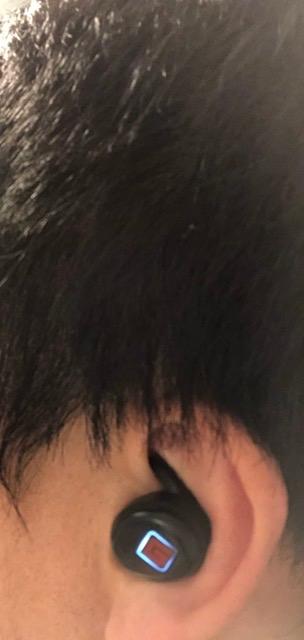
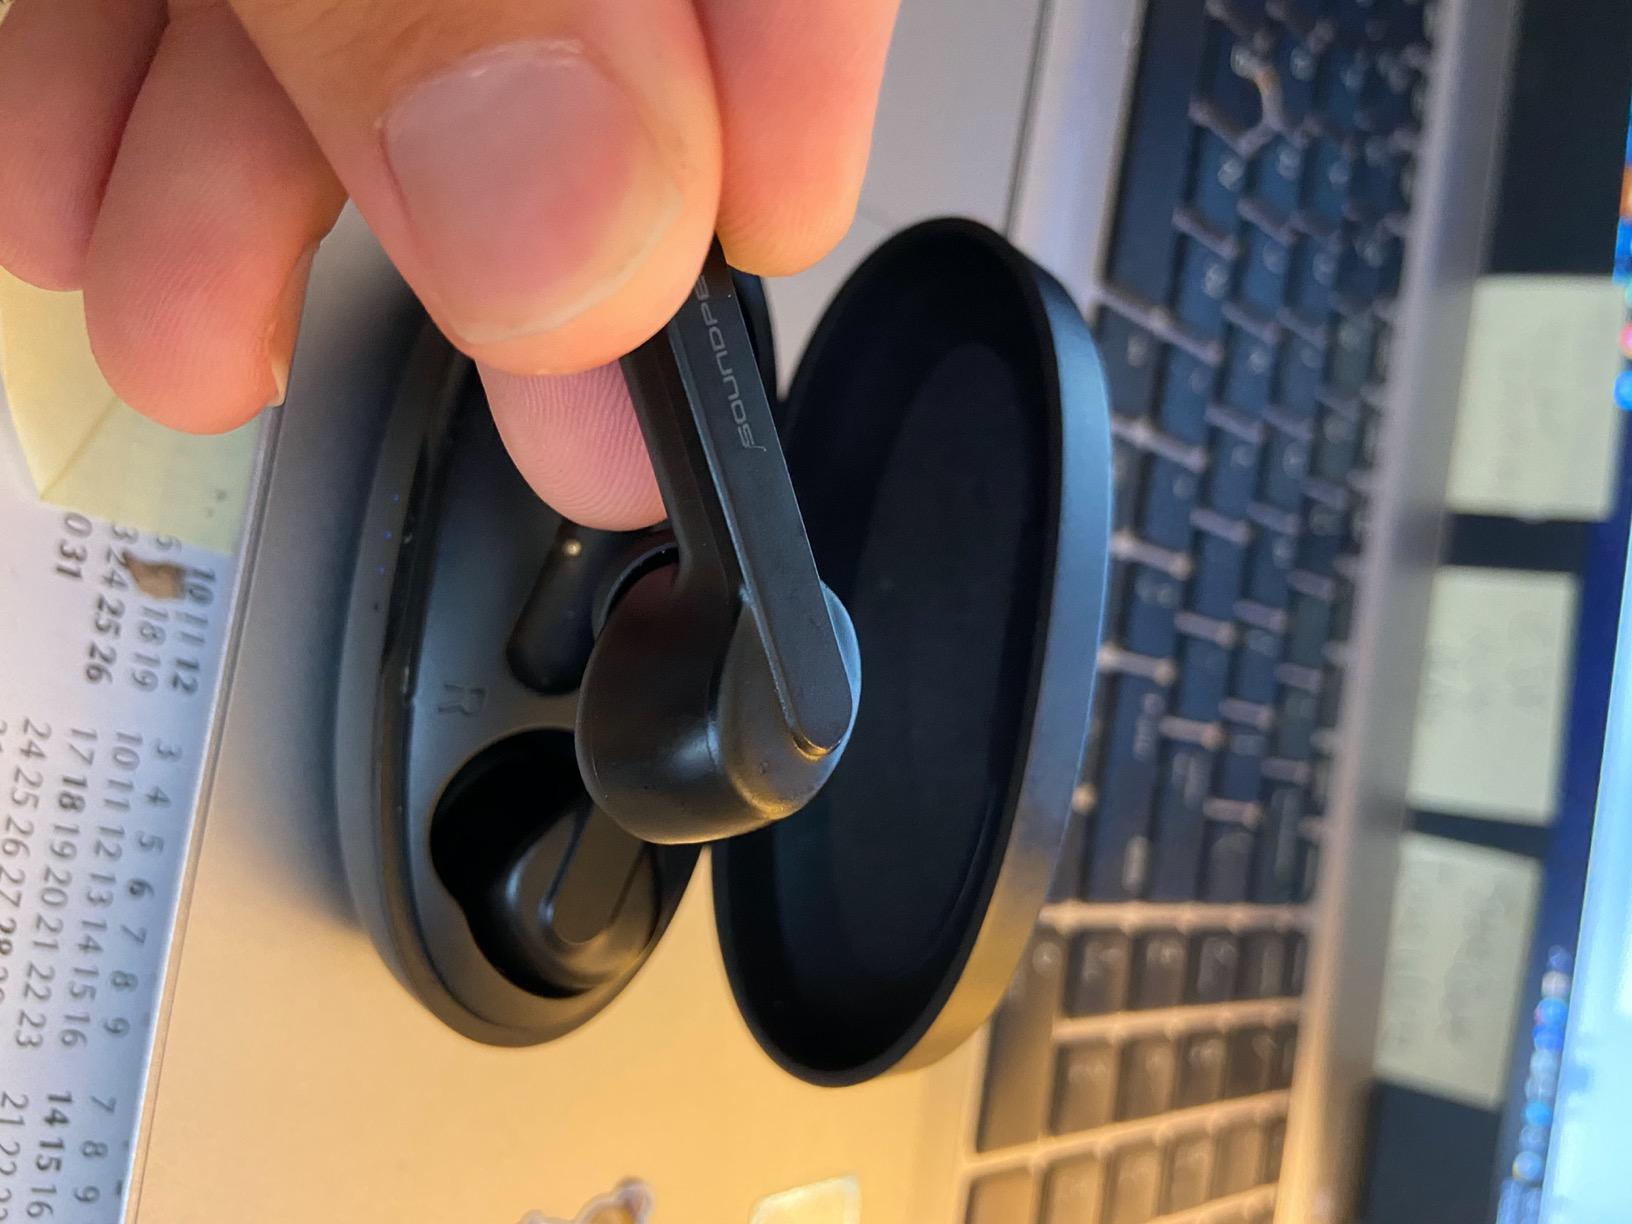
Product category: earbuds
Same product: no